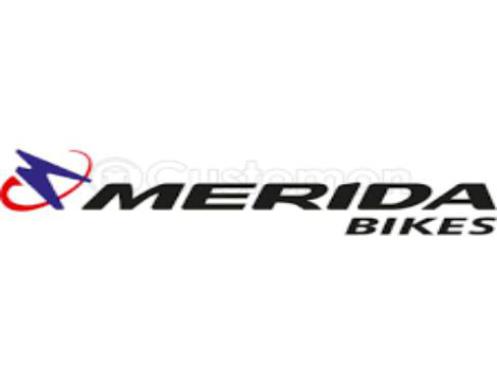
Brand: merida bikes
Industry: Transportation